Babol

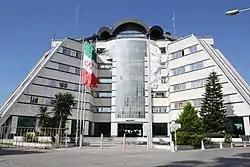
Noshirvani University of Technology

As the largest commercial center, the city of Babol also hosts large number of universities province.